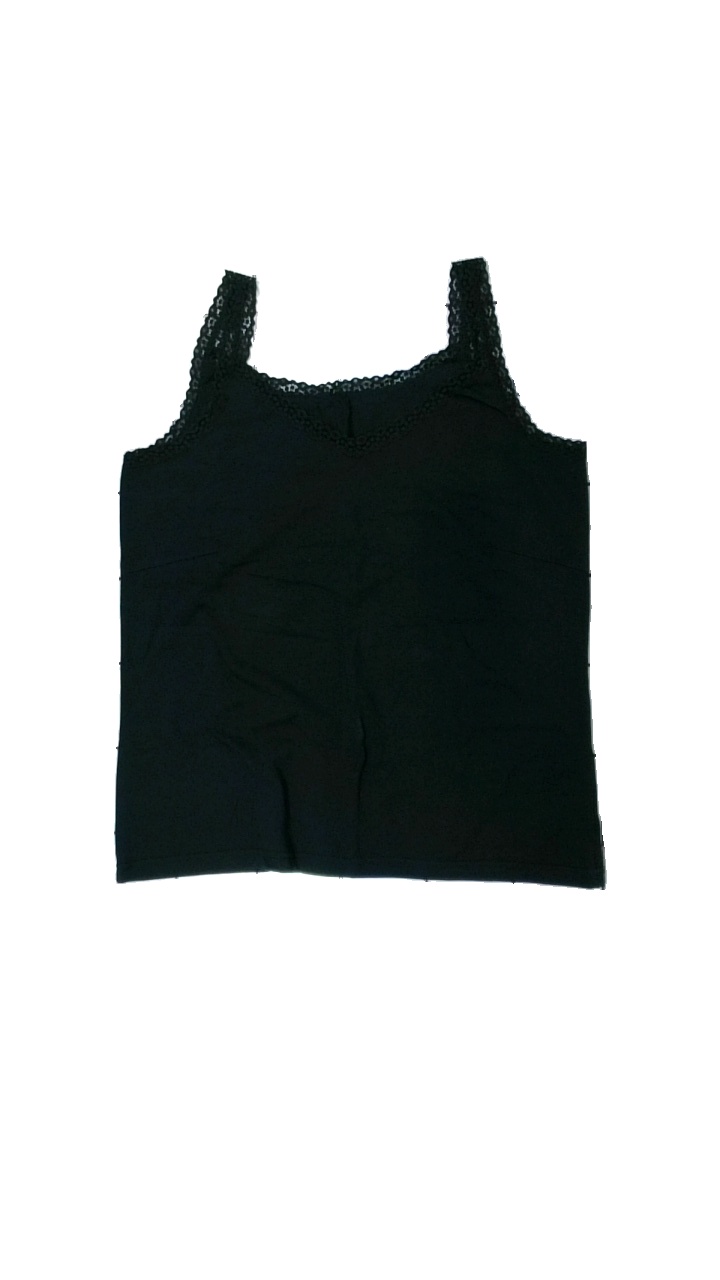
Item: Tank Top (Ladies)
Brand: Missing
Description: svart linne med spets upptill, lite luddig
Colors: Black
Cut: Regular
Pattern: Lace
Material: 100% cotton
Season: All
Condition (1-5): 4
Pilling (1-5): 5
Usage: Reuse
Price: <50